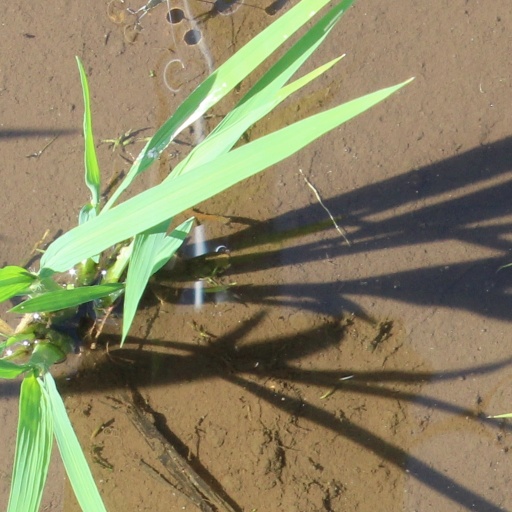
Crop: rice